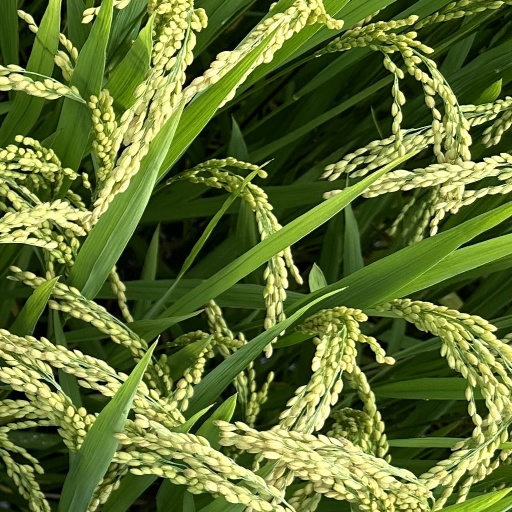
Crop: rice